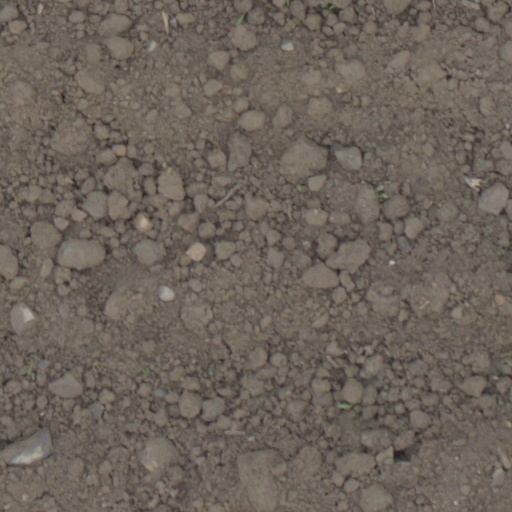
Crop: wheat